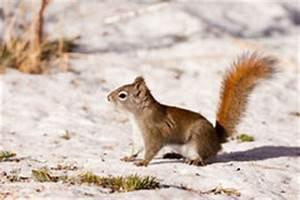
squirrel